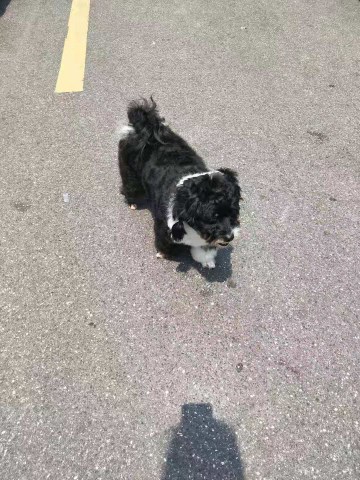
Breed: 2925-n000114-toy_poodle